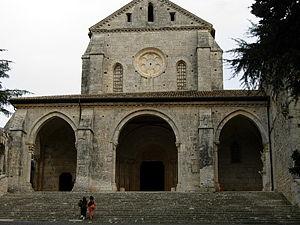
Les monuments nationaux italiens sont des sites ou des zones que l’État italien considèrent comme ayant des caractéristiques particulières et les placer en tant que points de symboles de référence à la communauté nationale.
Cet article liste les abbayes cisterciennes actives ou ayant existé sur le territoire italien actuel. Il s'agit des abbayes de religieux appartenant à l'ordre cistercien.
L'Abbaye de Casamari est un monastère de moines cisterciens sis à Veroli, en Italie. Un monastère bénédictin fondé en 1053 passe à l'ordre cistercien au siècle suivant. Les bâtiments actuels de style gothique cistercien, datent de cette époque. Malgré crises et vicissitudes qui jalonnent son histoire, l'abbaye est restée vivante et a essaimé, particulièrement en Éthiopie. Depuis 1929 l'abbaye est le siège de la Congrégation de Casamari regroupant quelque deux cents moines dans une douzaine d'abbayes de l'ordre cistercien.